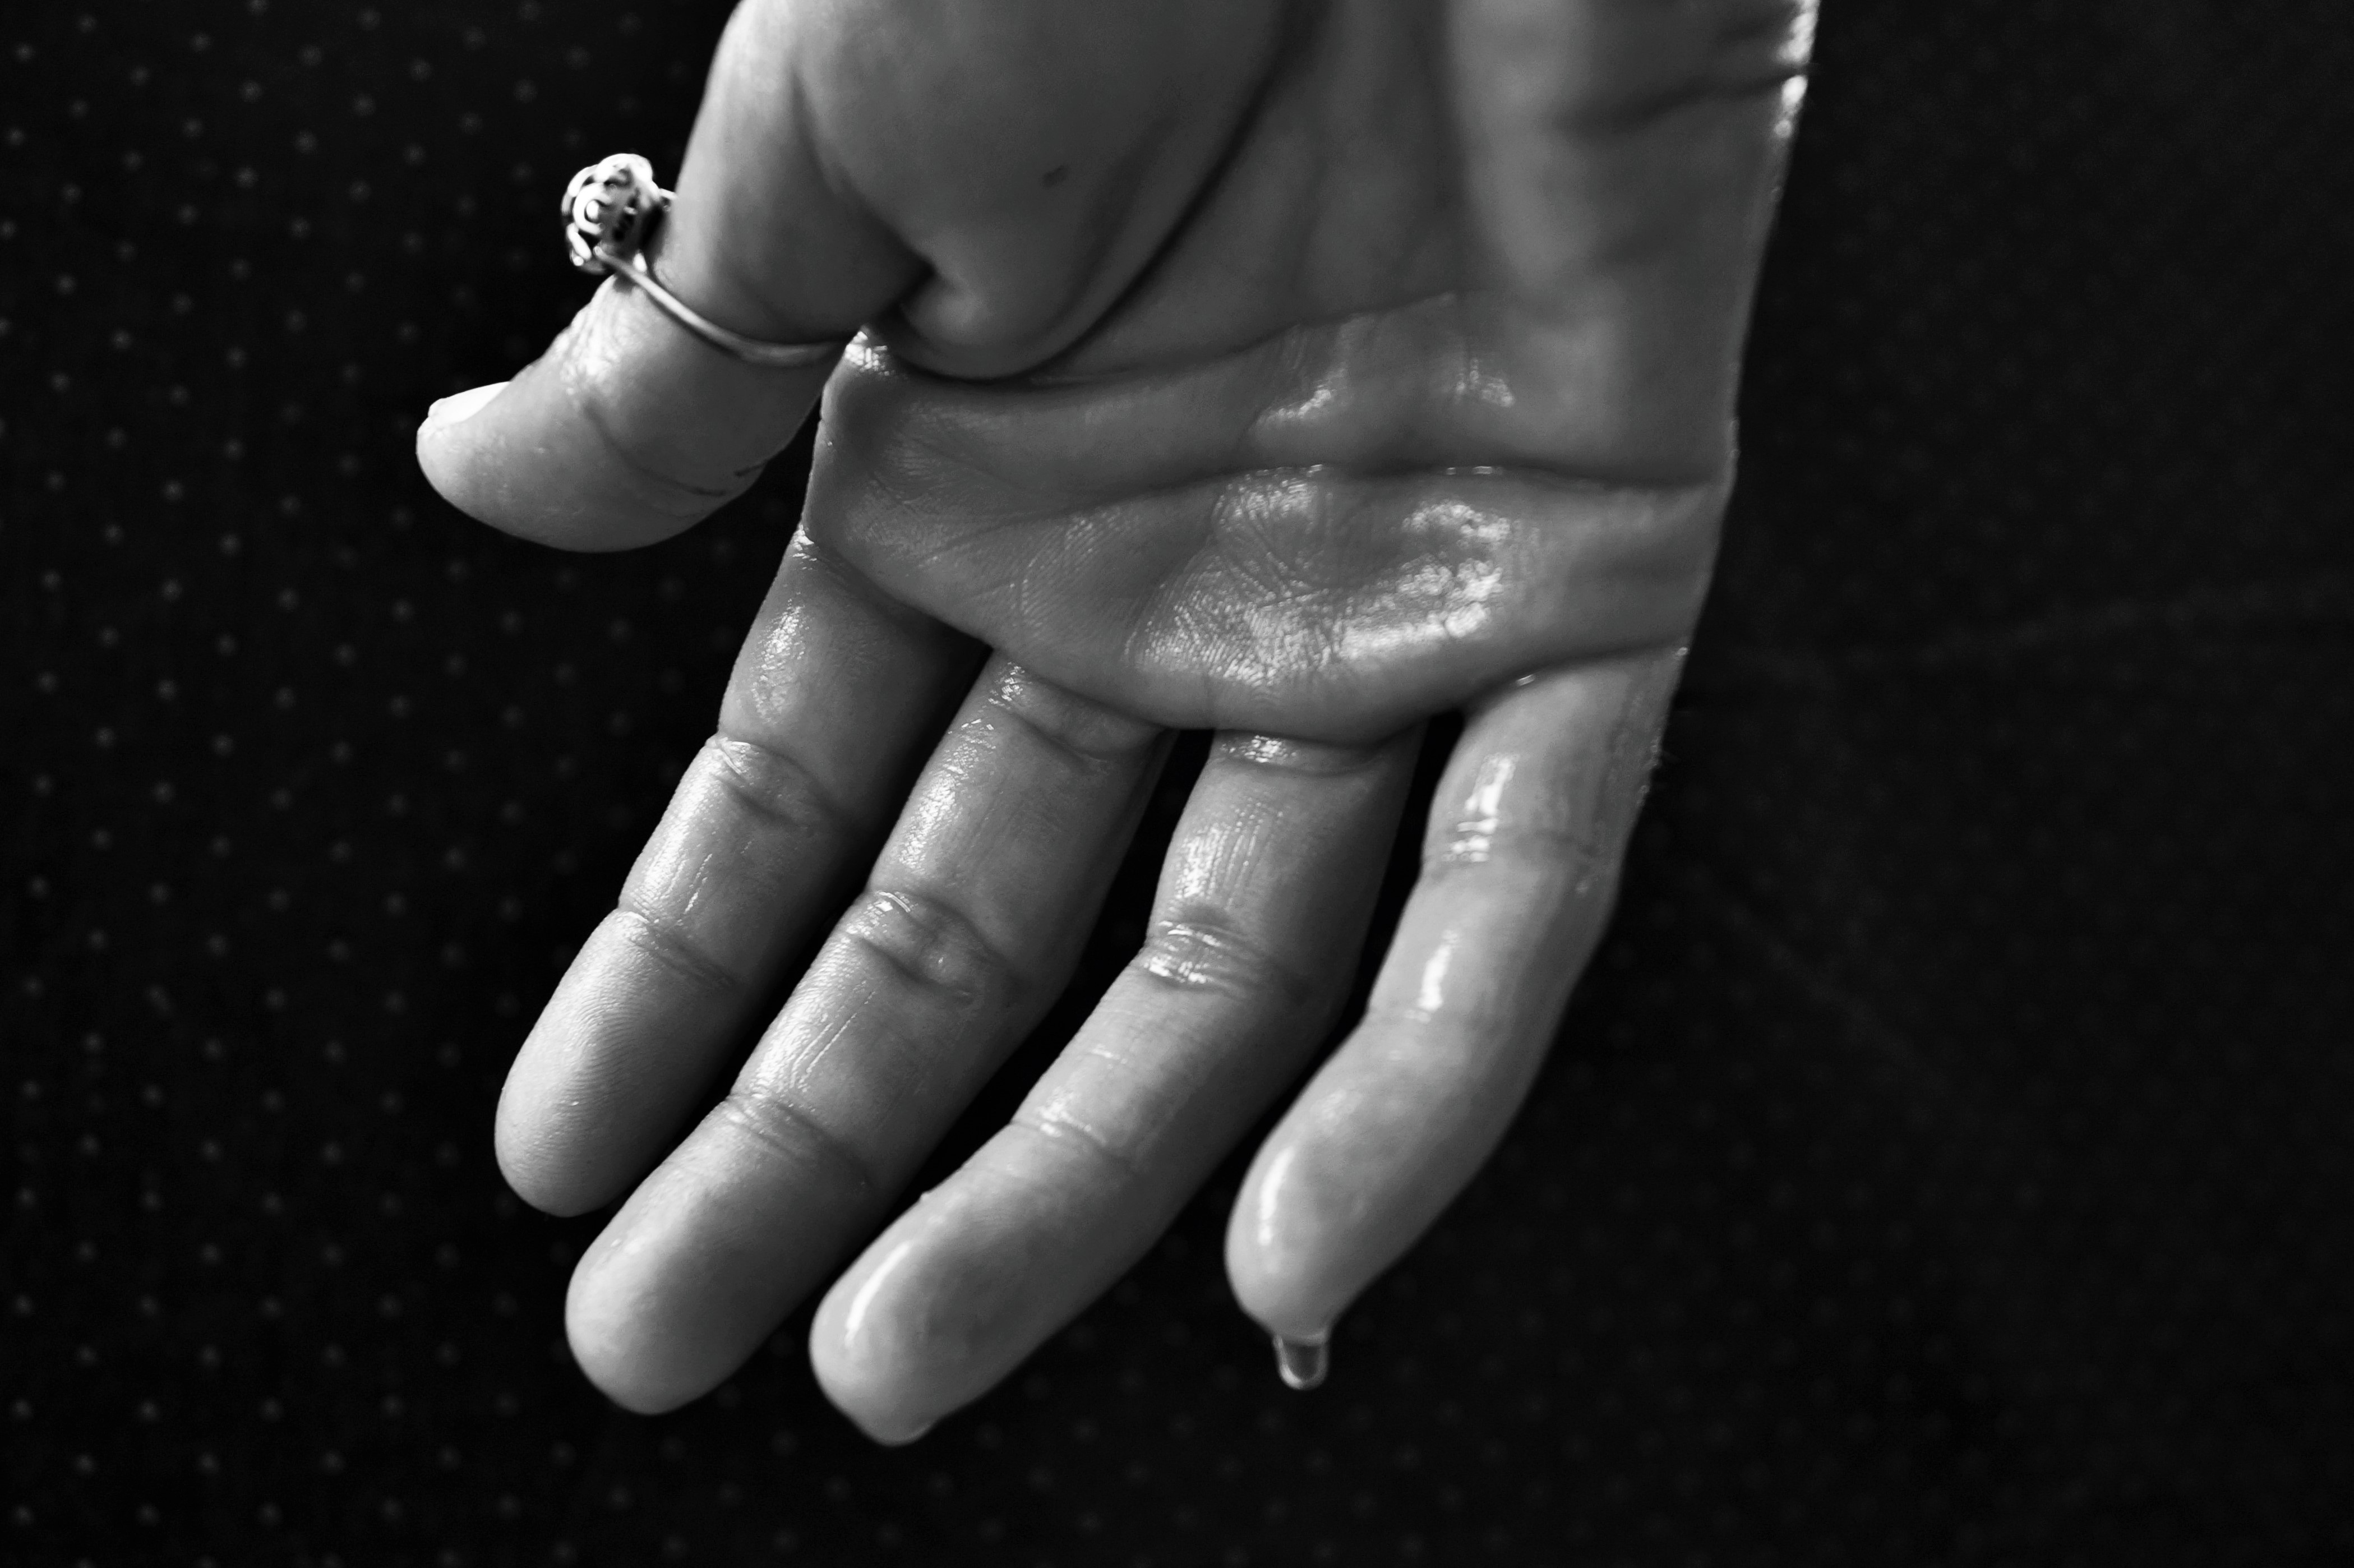
hand, person, black and white, wet, finger, black, monochrome, arm, soup, muscle, chest, close up, dewy, sense, sweat, sweating, hyperhidrosis, sweat glands, outburst, purification, syndrome, comporea high temperature, no fever, odorless liquid, programming error, thermostat, hypothalamus, drenched, grondande, sweat drenched, monochrome photography